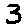
Label: 3